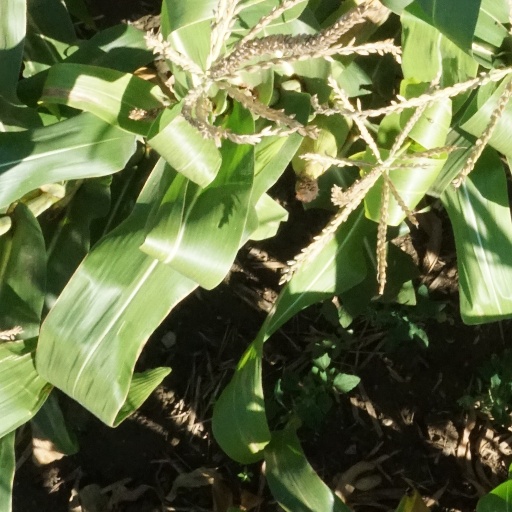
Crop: maize; corn